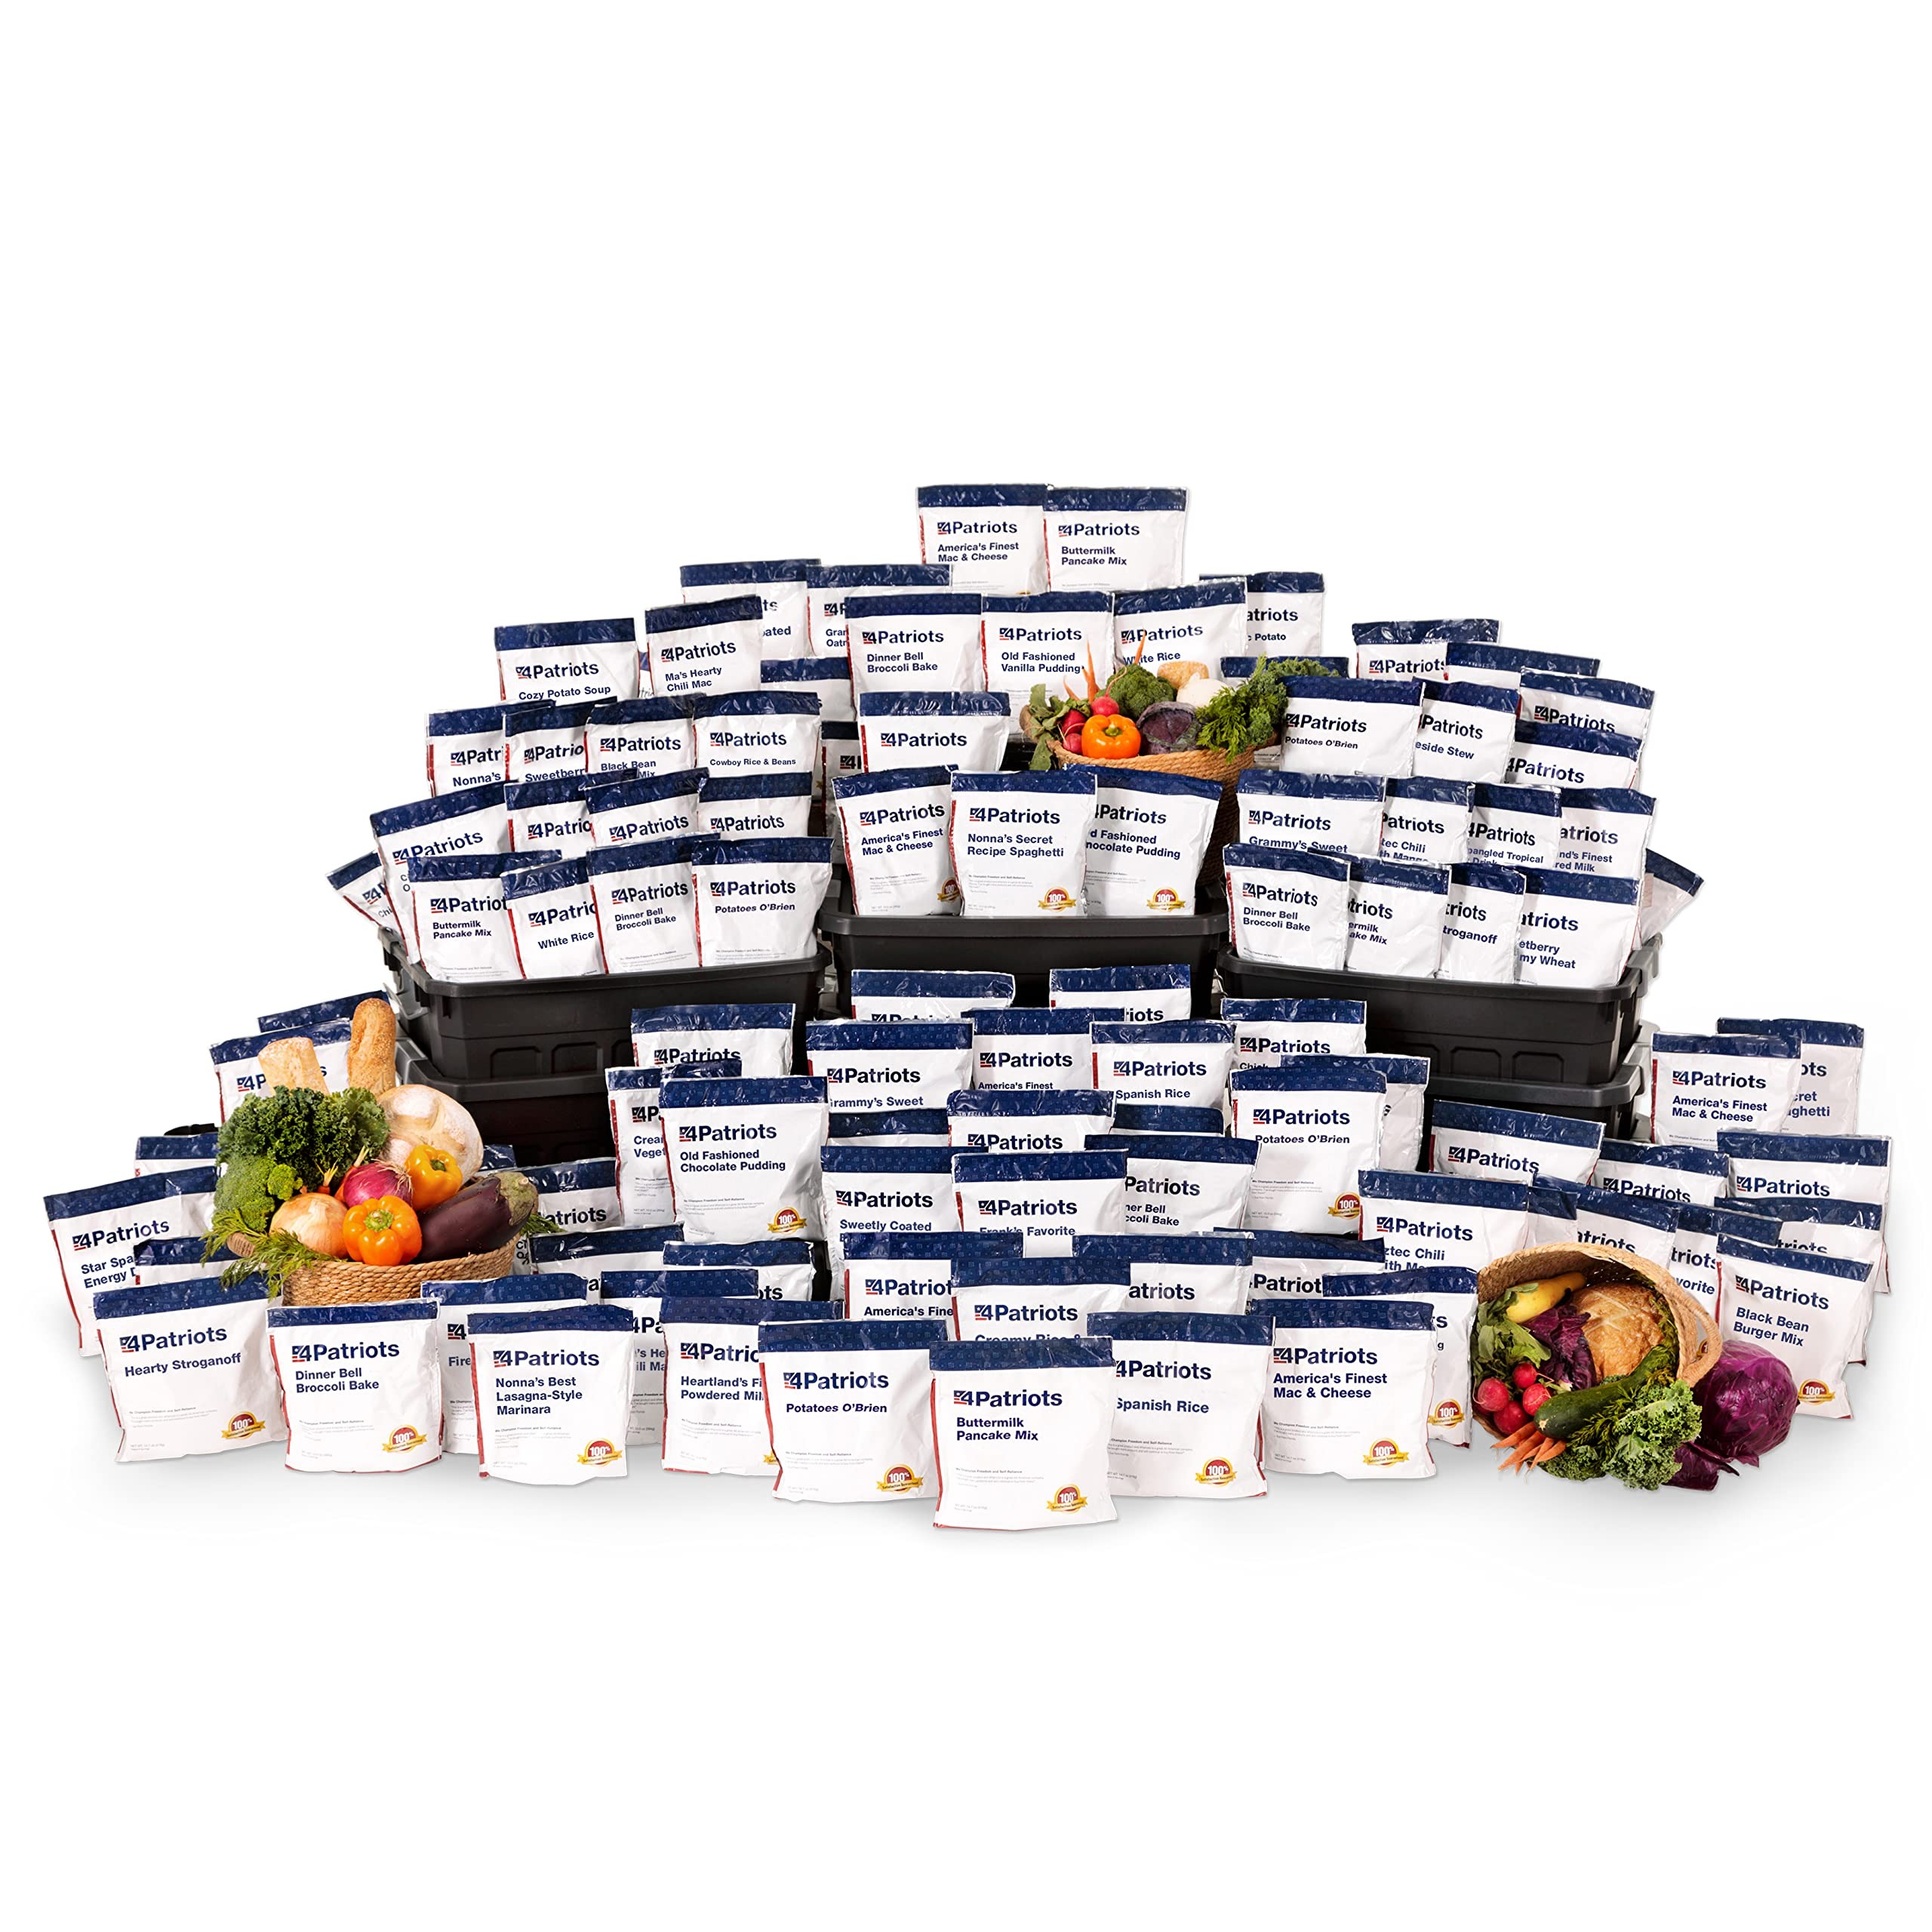
Item Name: 4Patriots 1-Year Survival Food Kit: Emergency Food Supply Designed to Last 25 Years, 2,752 Servings
Bullet Point 1: 2,752 EMERGENCY FOOD SERVINGS: 24 delicious survival food recipes like Grammy's Sweet Oatmeal and America's Finest Mac & Cheese. This freeze-dried food has about 7.6 servings a day. Your Emergency Food Supply has an average of 543,360 calories (~1,509 a day - you may want or need more). Perfect prepper supplies with a 25 year shelf life.
Bullet Point 2: “DISASTER-RESISTANT” EMERGENCY FOOD: Triple-layer Mylar premium packaging acts as a barrier to protect your survival food against things that harm your food: air, light & moisture. We use a high-tech, high-capacity oxygen absorber to suck OUT any excess air. So your emergency food supply can keep an amazing 25 year shelf life. (longer than MREs).
Bullet Point 3: PACKED IN USA, NO ADDED MSG: Your survival food is packed at a family-owned facility in Utah using the best ingredients from the US & around the world. The folks that make your emergency food are experts in their field; nutritionists, chefs, engineers, & quality control inspectors. Our facility is SQF certified & registered with the USDA and FDA.
Bullet Point 4: EASY TO PREPARE SURVIVAL MEALS: Your prepper food is easy to make & tastes better than MREs. Just add boiling water, simmer and serve. It takes about 15 minutes from start to finish. In an instant, you'll have tasty emergency food to get you through a crisis. With 24 unique survival meals, you get delicious variety in your emergency food supply.
Bullet Point 5: LONG-TERM PEACE OF MIND: With a 1-Year supply of survival food on hand, you’ll be better prepared to handle an emergency situation. From dangerous storms and blackouts to supply chain disruptions, this long-lasting food store could be a lifesaver in a crisis.
Bullet Point 6: DESIGNED WITH A 25 YEAR SHELF LIFE: Storage conditions impact 25 year shelf life of your prepper supplies. For best results, protect food from heat, air & moisture. Avoid temps above 75 F°. Keep emergency food sealed until ready to eat. Shelf life varies based on storage conditions.You may want or need more calories. See below for more info.
Bullet Point 7: +YOU MAY WANT OR NEED MORE CALORIES PER DAY especially if you’re pregnant, a child, elderly, or have health conditions. Your survival food kit is designed to provide energy & nutrients for 1 person in an emergency, not to be a complete caloric replacement during normal times. We recommend an emergency food supply for everyone in your family.
Bullet Point 8: *Ships in Mulitple Packages
Product Description: The 1-Year Survival Food Kit gives you 2,752 servings of delicious emergency food to add to your prepper supplies. This freeze-dried food is designed with a 25 year shelf life (longer than MREs). You get "stick-to-your-ribs" emergency food for breakfast, lunch, and dinner. Not to mention, mouthwatering desserts to stockpile in your survival food supply. Plus, real milk and energy drinks to wash it all down. Each 1-Year Survival Food Supply gives you: 2,752 servings – (7.6/day average) 543,360 total calories – (~1,509 per day)+ 24 delicious recipes you can prepare in minutes It's the perfect long-term emergency food supply for Americans. And a great stash for your prepper supplies. The secret is our incredible 25 year shelf life. Our freeze-dried food uses an advanced sealing process to give your prepper food an amazing 25 year shelf life. It’s why we recommend this survival food over MREs. And now, you get a 1 year supply of tasty survival food shipped straight to your door. +You may want or need more calories per day,+ especially if you’re pregnant, a child, elderly, or have other health conditions.
Value: 1.0
Unit: Count

Price: 2796